Carole Baskin

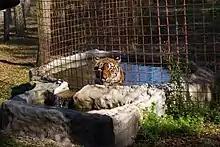
A tiger at Baskin's animal sanctuary Big Cat Rescue in 2012

At the age of 17, Baskin worked at a Tampa, Florida, department store. To make money, she began breeding show cats and used llamas for a lawn trimming business. In January 1991, Baskin married her second husband, Don Lewis, and joined his real estate business. The couple founded Wildlife on Easy Street, an animal sanctuary near Tampa for big cats, in 1992. Don and Carole Lewis never bred lion or tiger cubs but did breed 3 leopards and some other small cats before realizing the harm it was doing the animals and they stopped all breeding by 1997.